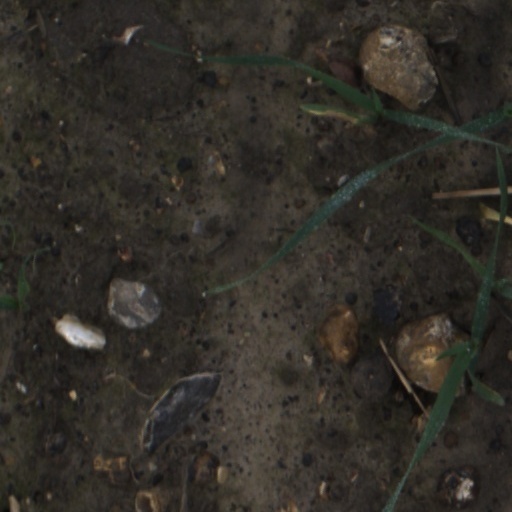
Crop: wheat